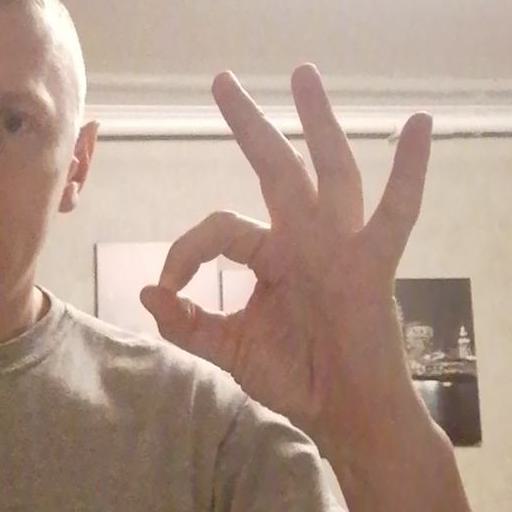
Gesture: ok